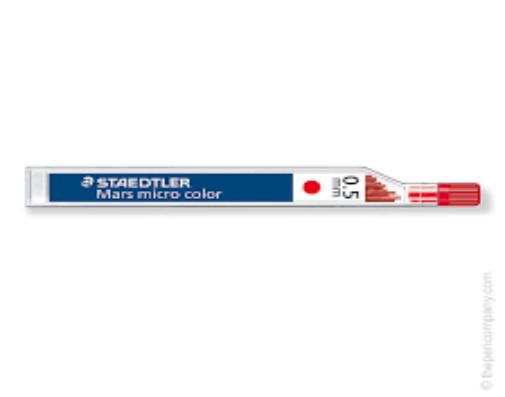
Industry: Necessities